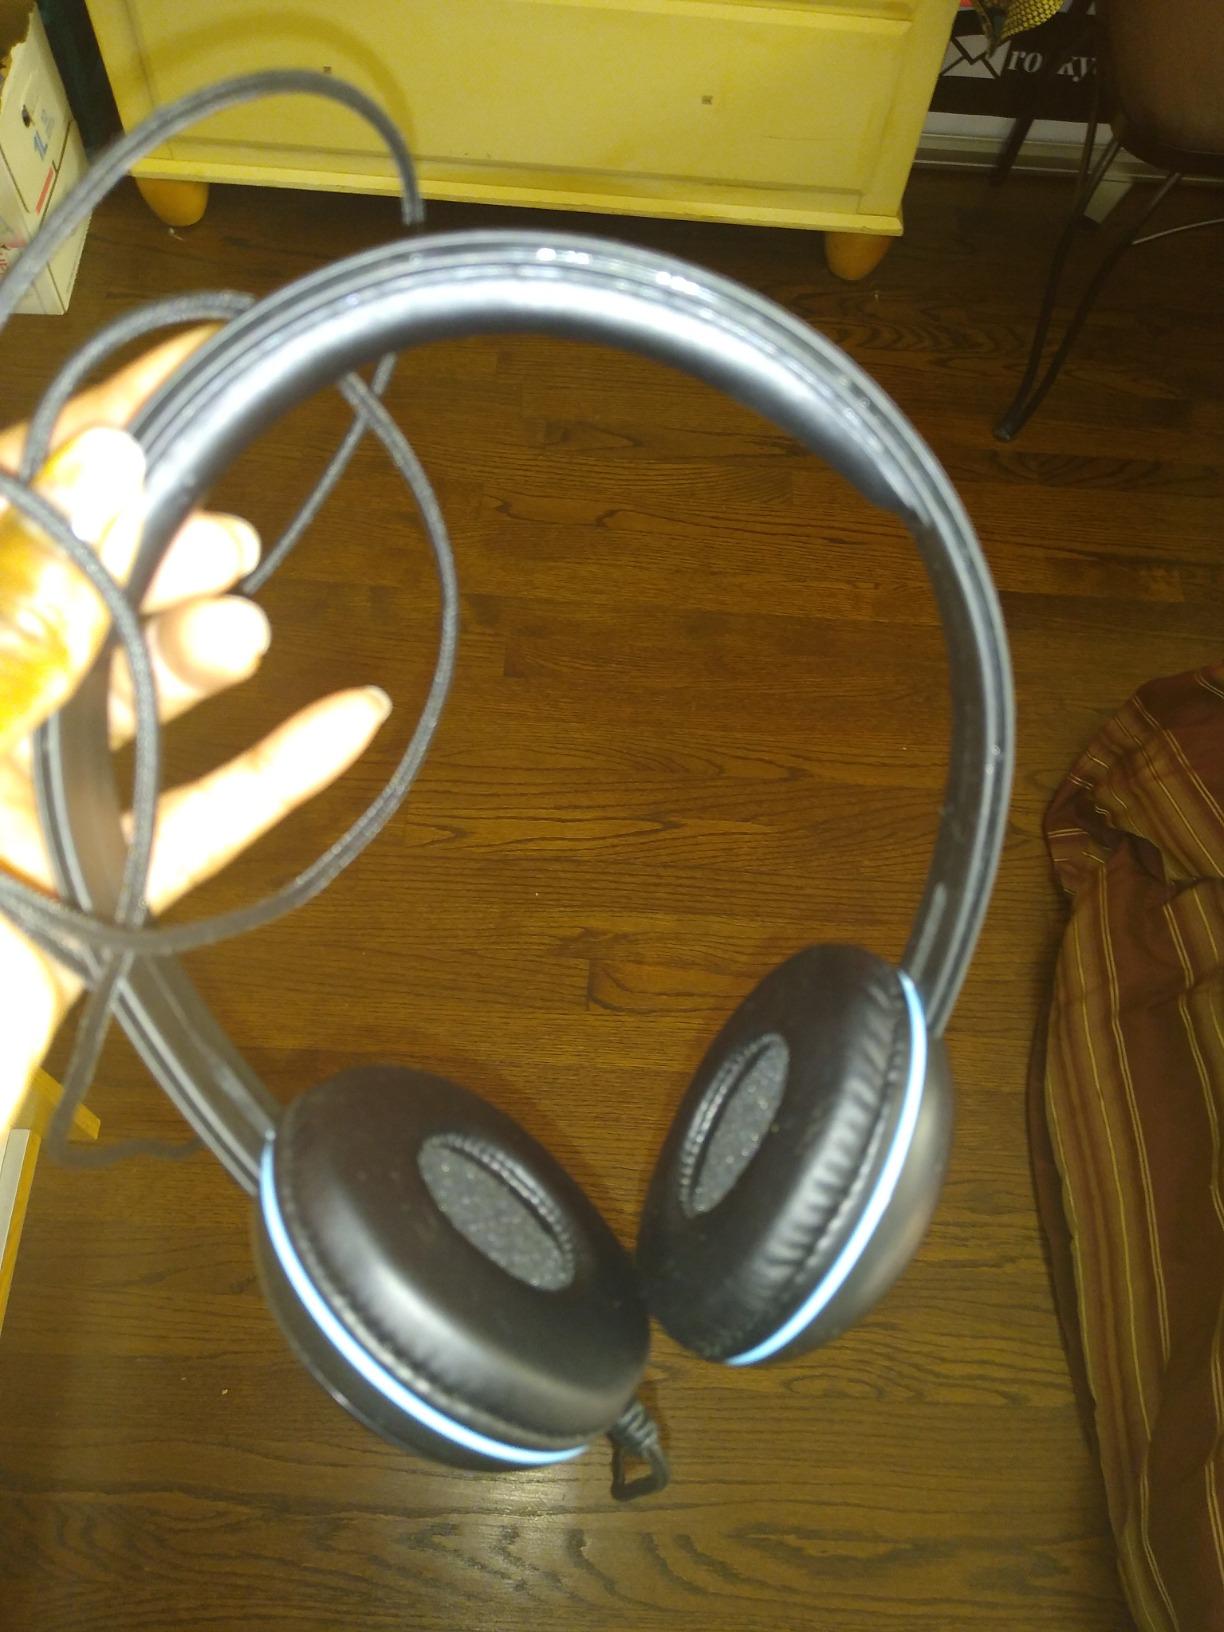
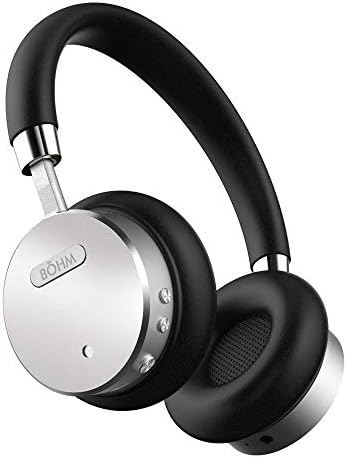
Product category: headphones
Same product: no